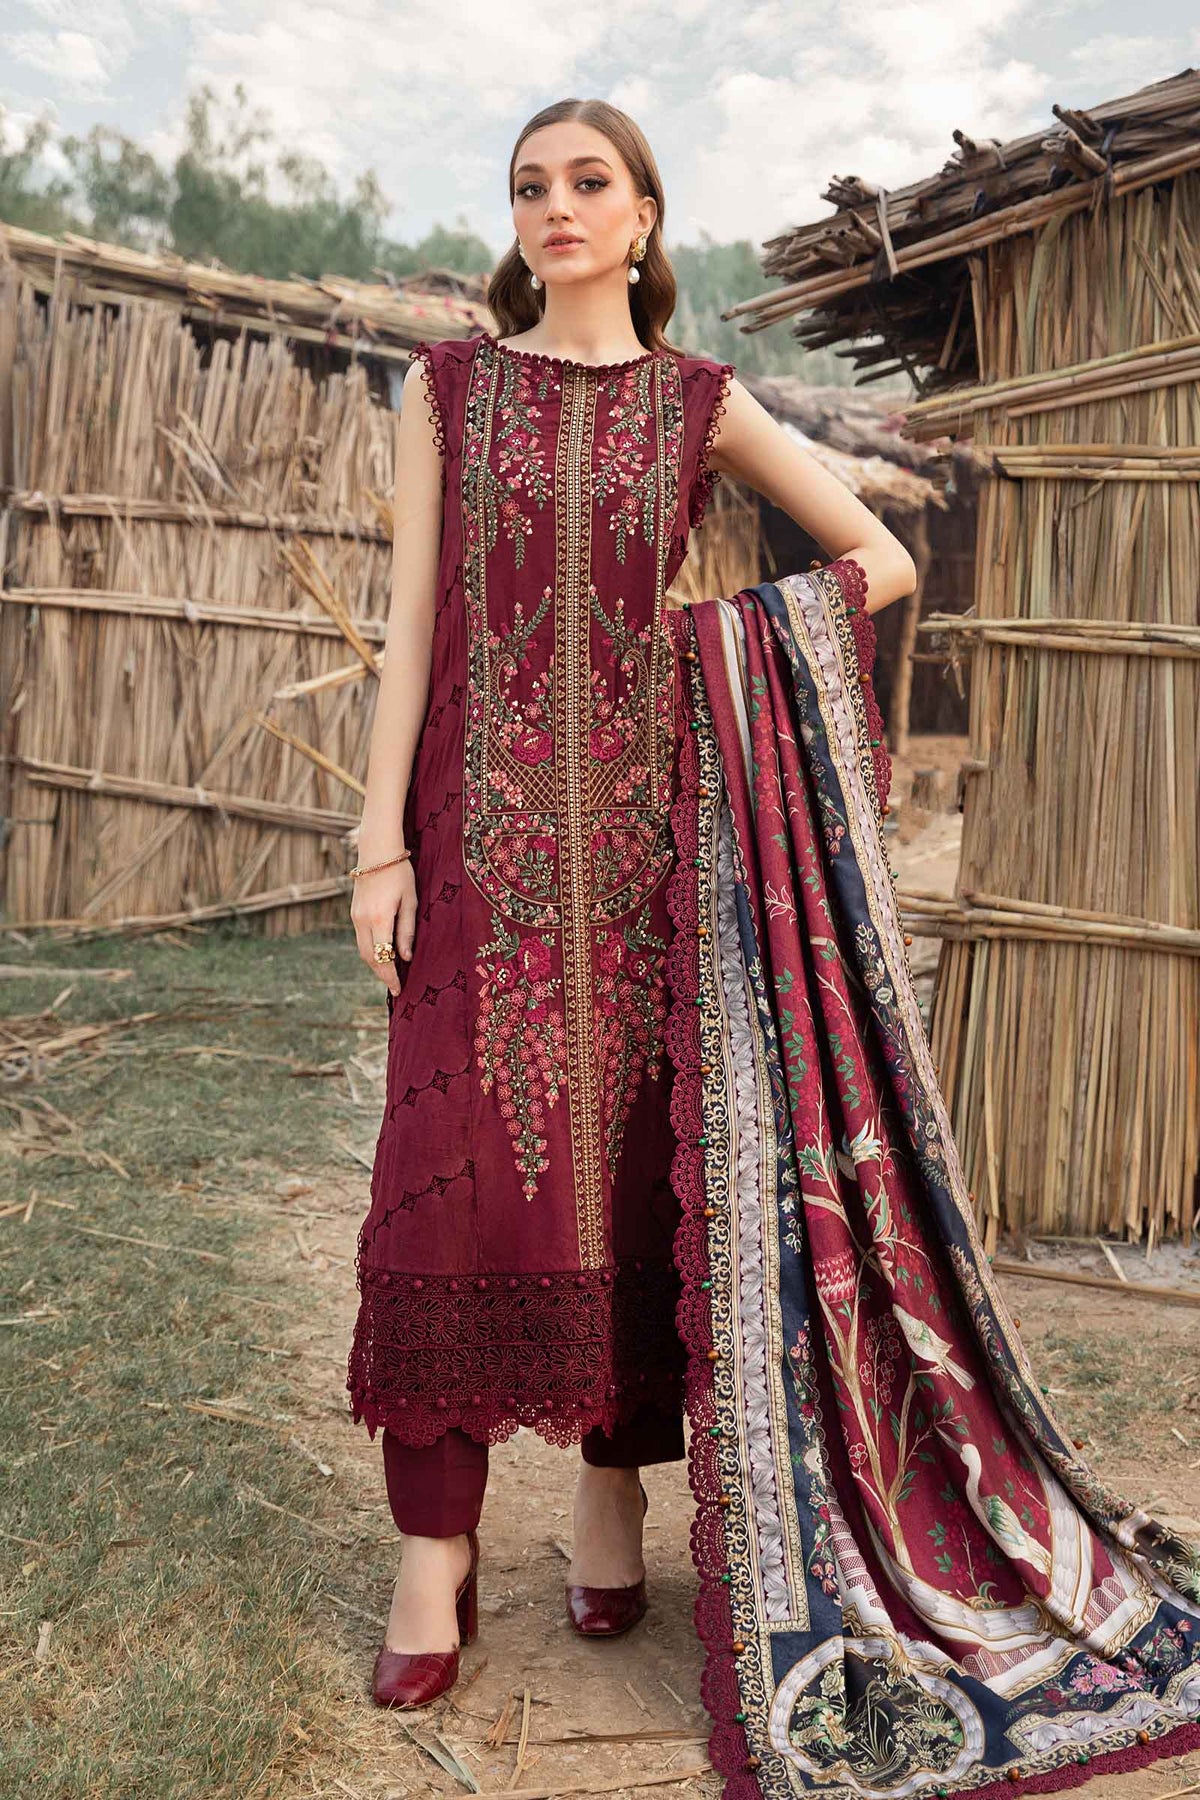
burgundy embroidered salwar suit